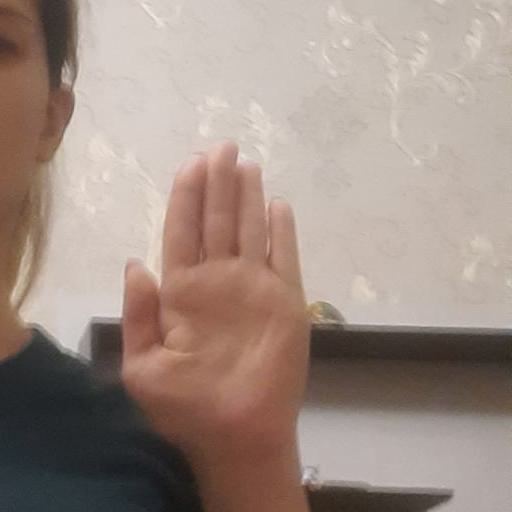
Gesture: stop